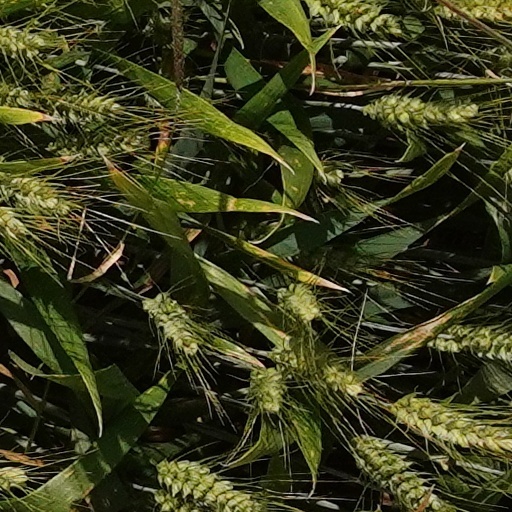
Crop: wheat